List of Cornell Big Red men's basketball head coaches

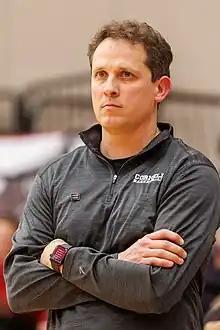
Brian Earl, head coach from 2016 to 2024

The following is a list of Cornell Big Red men's basketball head coaches. There have been 22 head coaches of the Big Red in their 124-season history.